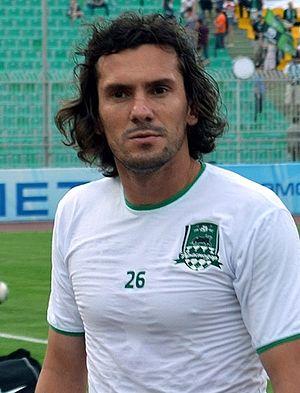
Márcio Nuno Ornelas Abreu est un footballeur portugais né le 25 avril 1980 à Funchal. Il joue au poste de milieu offensif.